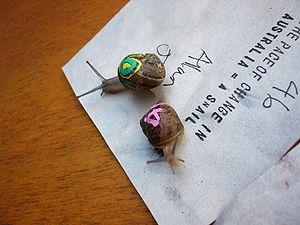
La course d'escargot est un sport consistant à faire concourir des escargots lors d'une course de vitesse. L'espèce la plus communément utilisée est l'escargot du jardin Helix aspersa, native d'Europe, elle a été introduite dans de nombreuses régions du monde.